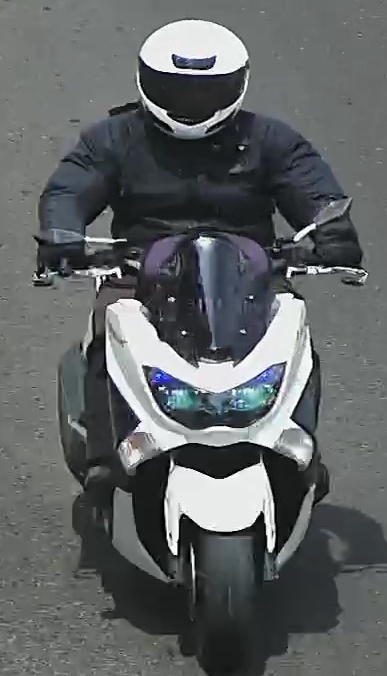
person-with-helmet: 1
person-without-helmet: 0